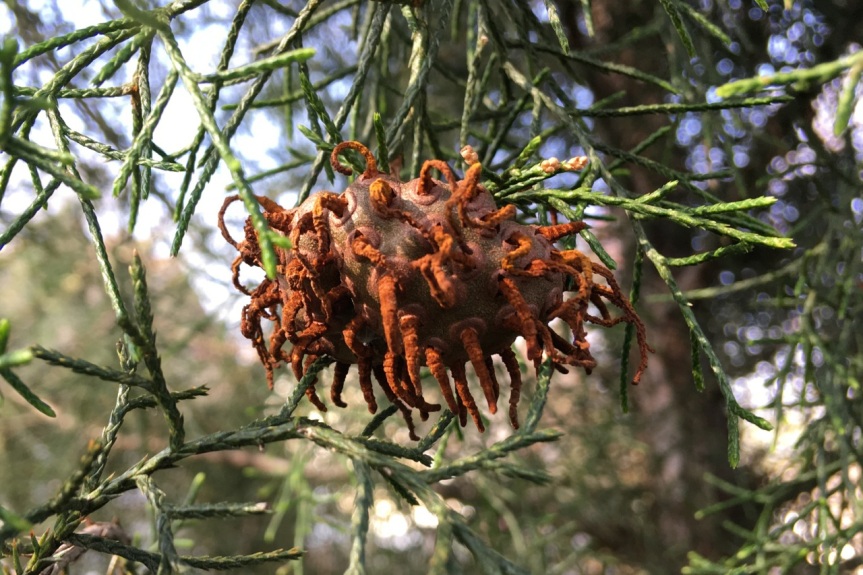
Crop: apple
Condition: rust